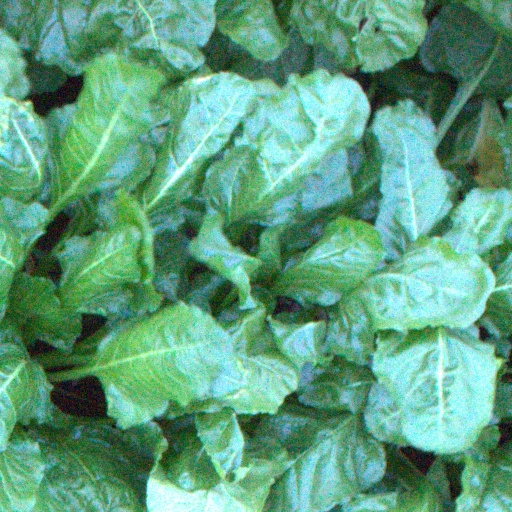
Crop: sugar beet